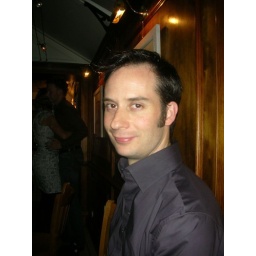
Handsome birthday boy in his new shirt